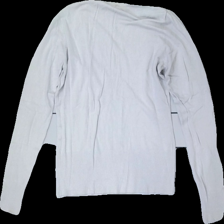
View: back
Type: Sweater
Category: Ladies
Brand: H&M
Colors: Grey
Material: 80% Viscose 20% Nylon
Cut: Tight, V-collar
Size: S
Stains: Major
Price range: <50
Recommended usage: Recycle